Russification of Belarus

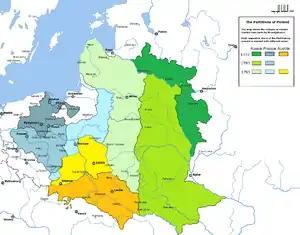
Partitions of the Polish-Lithuanian Commonwealth in 1772, 1793 and 1795

The Russification of Belarus denotes a historical process where the integration of Russian language and culture increasingly influenced Belarusian society, especially during the 20th century.